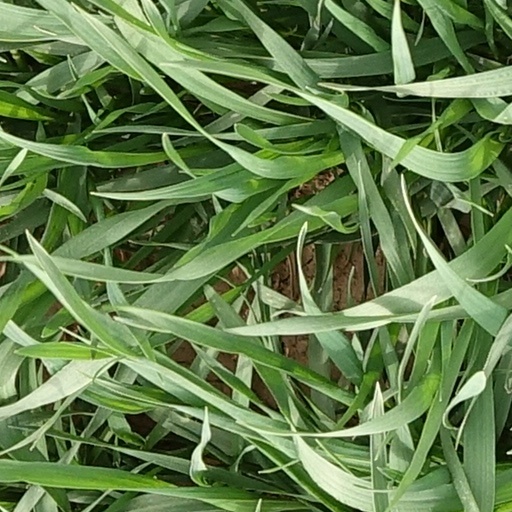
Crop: wheat